Cape Cod

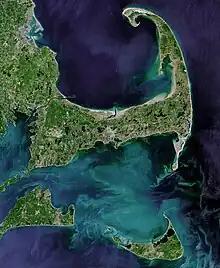
The Cape and Islands

Like Cape Cod itself, the islands south of the Cape have evolved from whaling and trading areas to become resort destinations, attracting wealthy families, celebrities, and tourists. These include the large nearby islands of Nantucket and Martha's Vineyard.